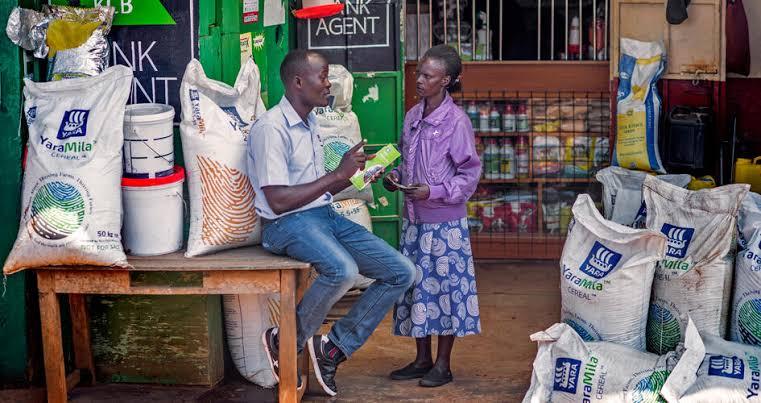
Mkulima ambaye ametoka maeneo ya vijijini amefika duka la pembejeo za kilimo, muuzaji ameketi ili kuweza kumwelewesha na kumpatia ufahamu wa kutosha kwa bidhaa alizozifuata kununua ili anapokwenda kuzitumia apate matokeo yaliyo sahihi.